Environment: lab
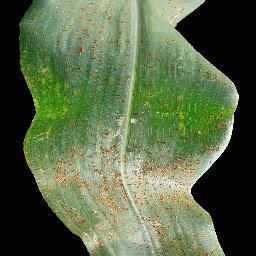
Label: common_rust